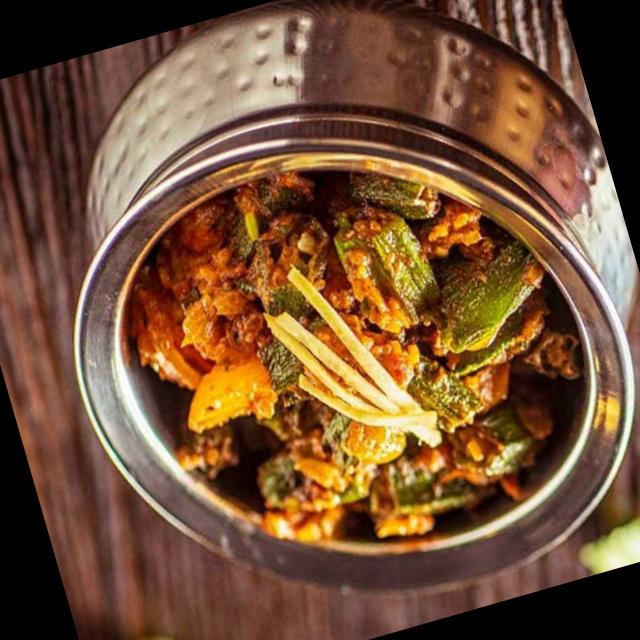
Dish: bhindi_masala